Church of St Mary on the Sand

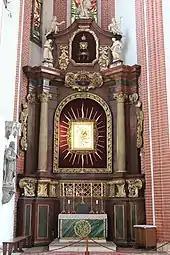
Altar of Virgin Mary of Mariampol and st. Victor from Rome

At the end of the eleventh century the descendants of Count Palatine and the great Polish nobleman Piotr Włostowic allowed the construction of a Romanesque church on the island. This powerful family was involved in the evangelization of Silesia. It is dedicated to the Virgin Mary, patron saint of the governor's wife (statthalter), Maria Włast. The tympanum above the entrance portal shows a statue of the Virgin and Child with a small statue of the kneeling foundress, Maria Włast, holding her son in her arms next to it.